Abdiqasim Salad Hassan

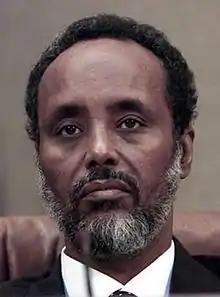
Salad in 2005

Abdiqasim Salad Hassan (born on 1 January 1942), also known as Abdiqasim Salad, is a Somali politician who served as the fifth President of Somalia from 2000 to 2004. He helped found the Transitional National Government and previously served as Minister of Interior in the government of Siad Barre.